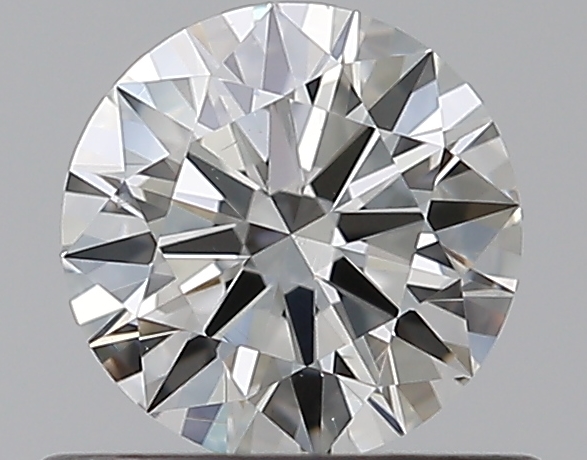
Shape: round
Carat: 0.5
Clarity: VS2
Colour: H
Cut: EX
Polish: EX
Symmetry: EX
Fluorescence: N
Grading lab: GIA
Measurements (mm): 5.15 x 5.16 x 3.09